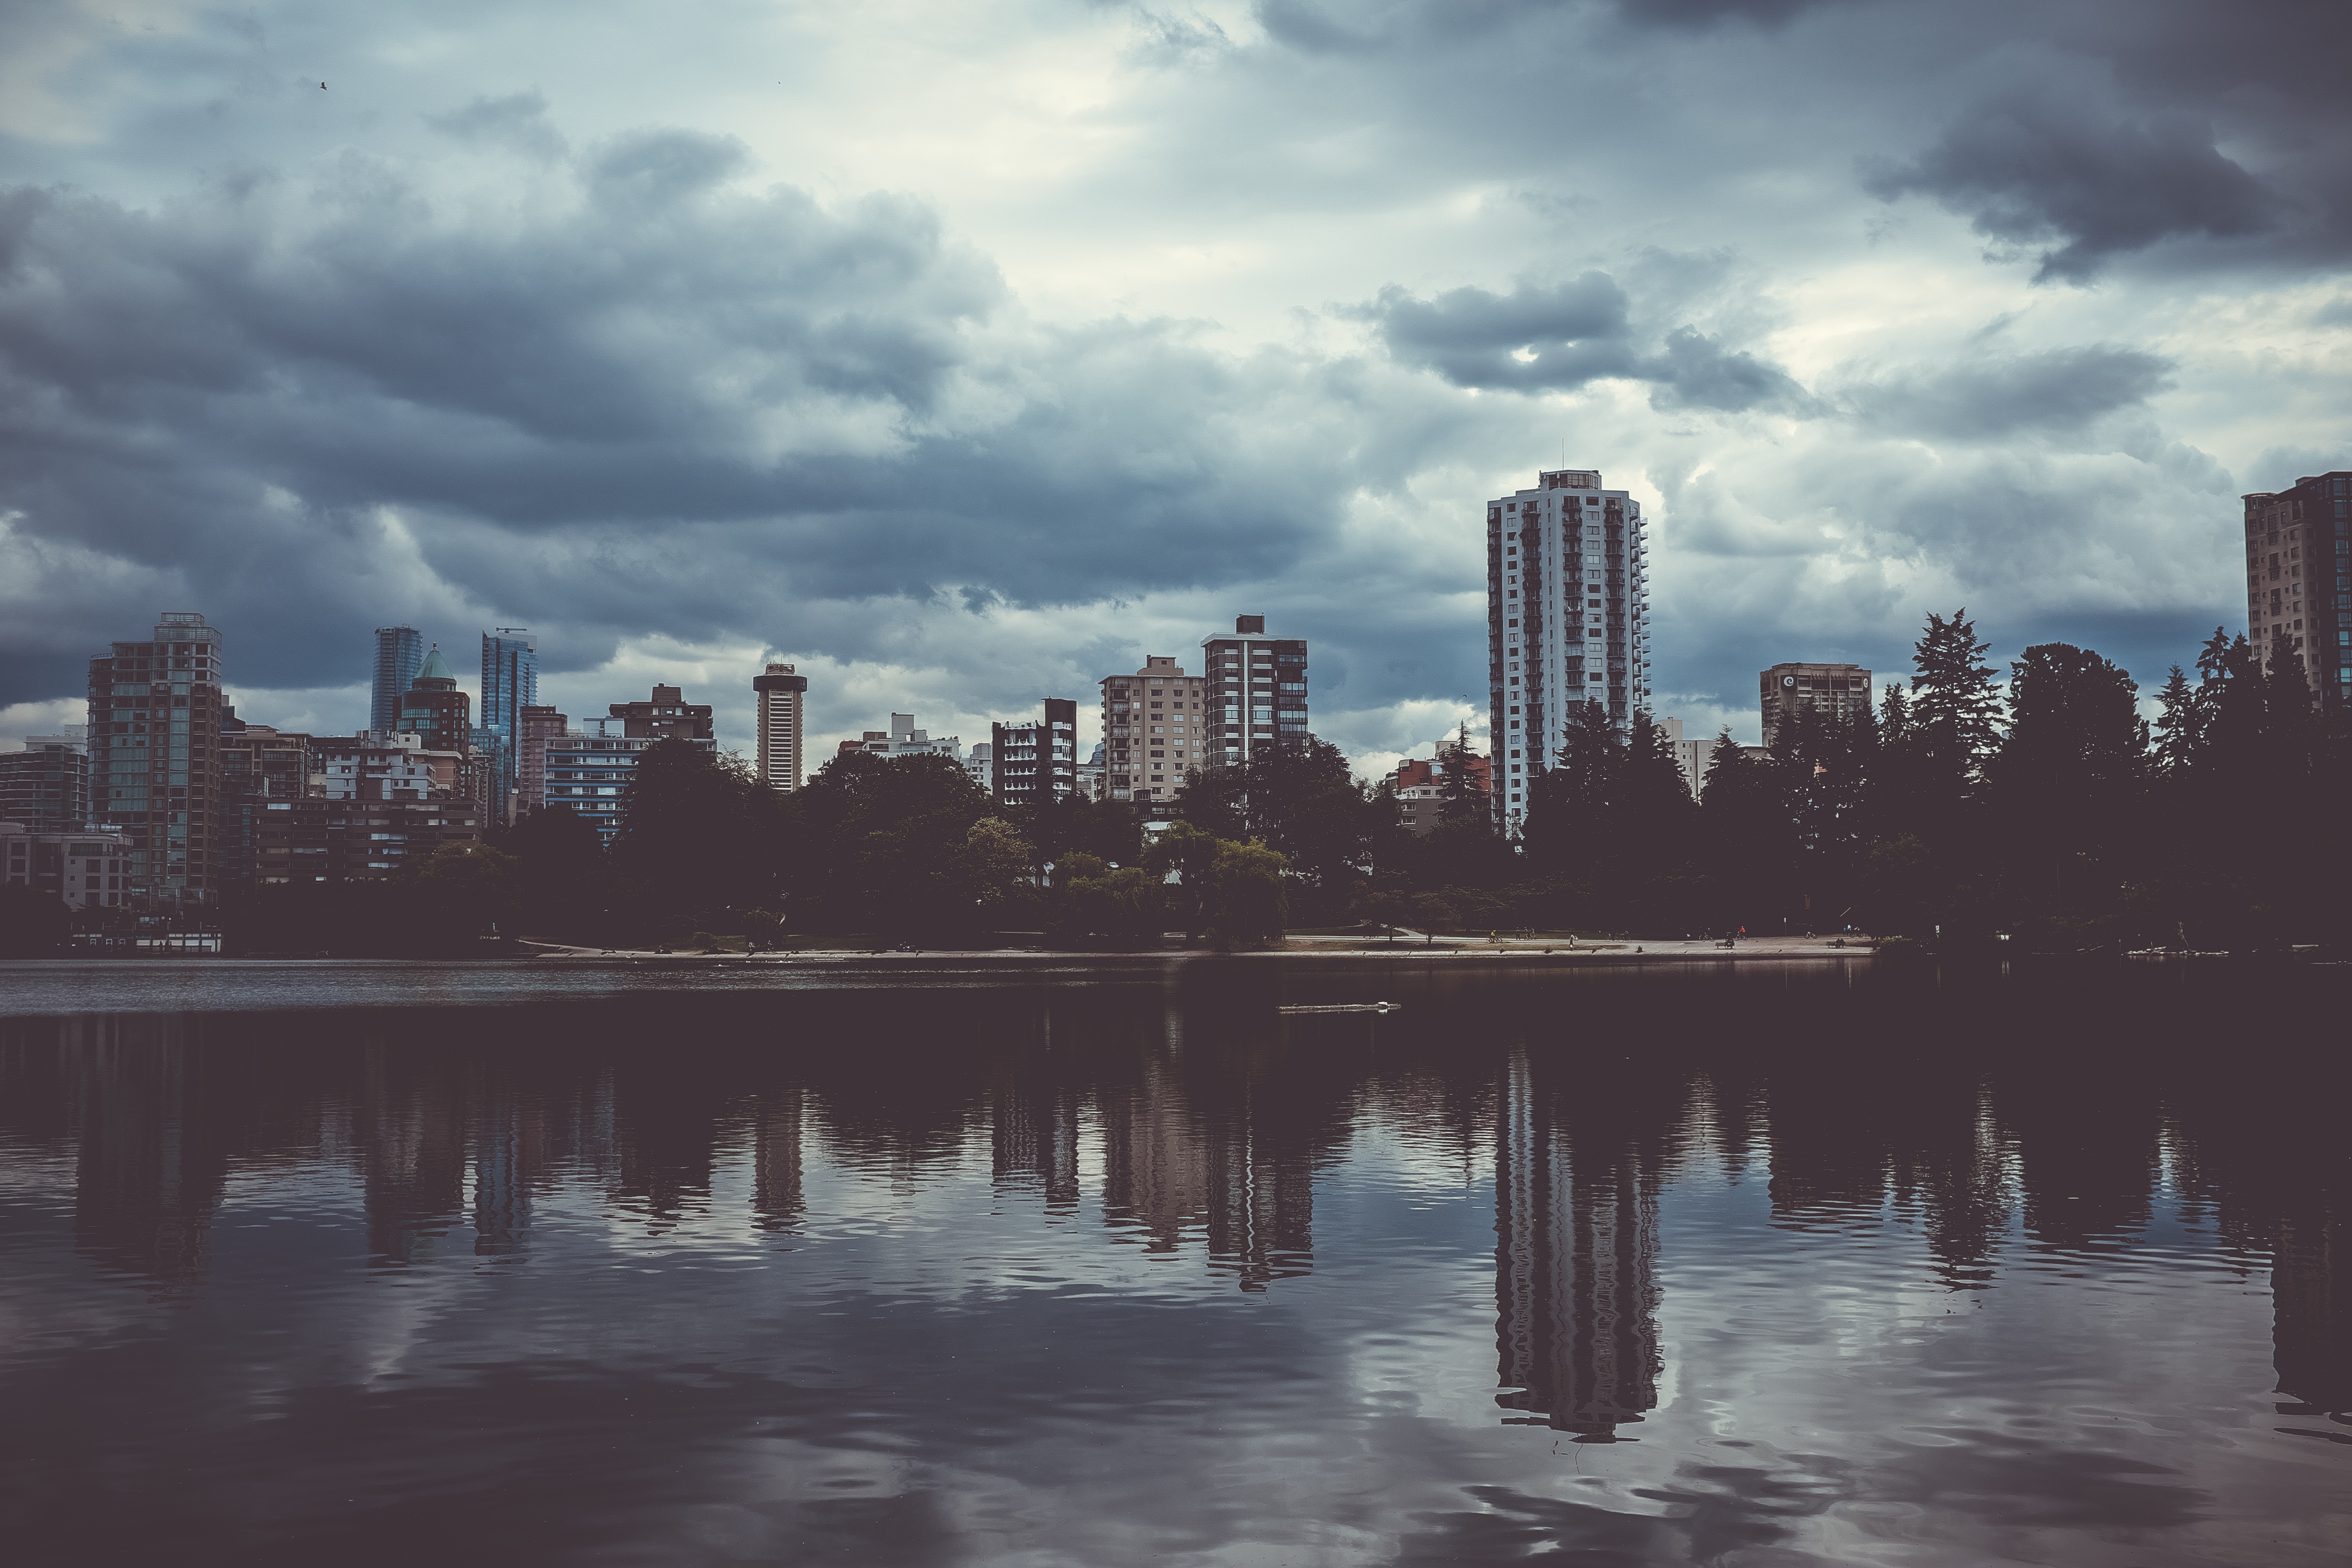
horizon, cloud, sky, sunset, skyline, sunlight, morning, dawn, city, skyscraper, river, cityscape, downtown, dusk, evening, reflection, landmark, urban area, geographical feature, atmospheric phenomenon, human settlement